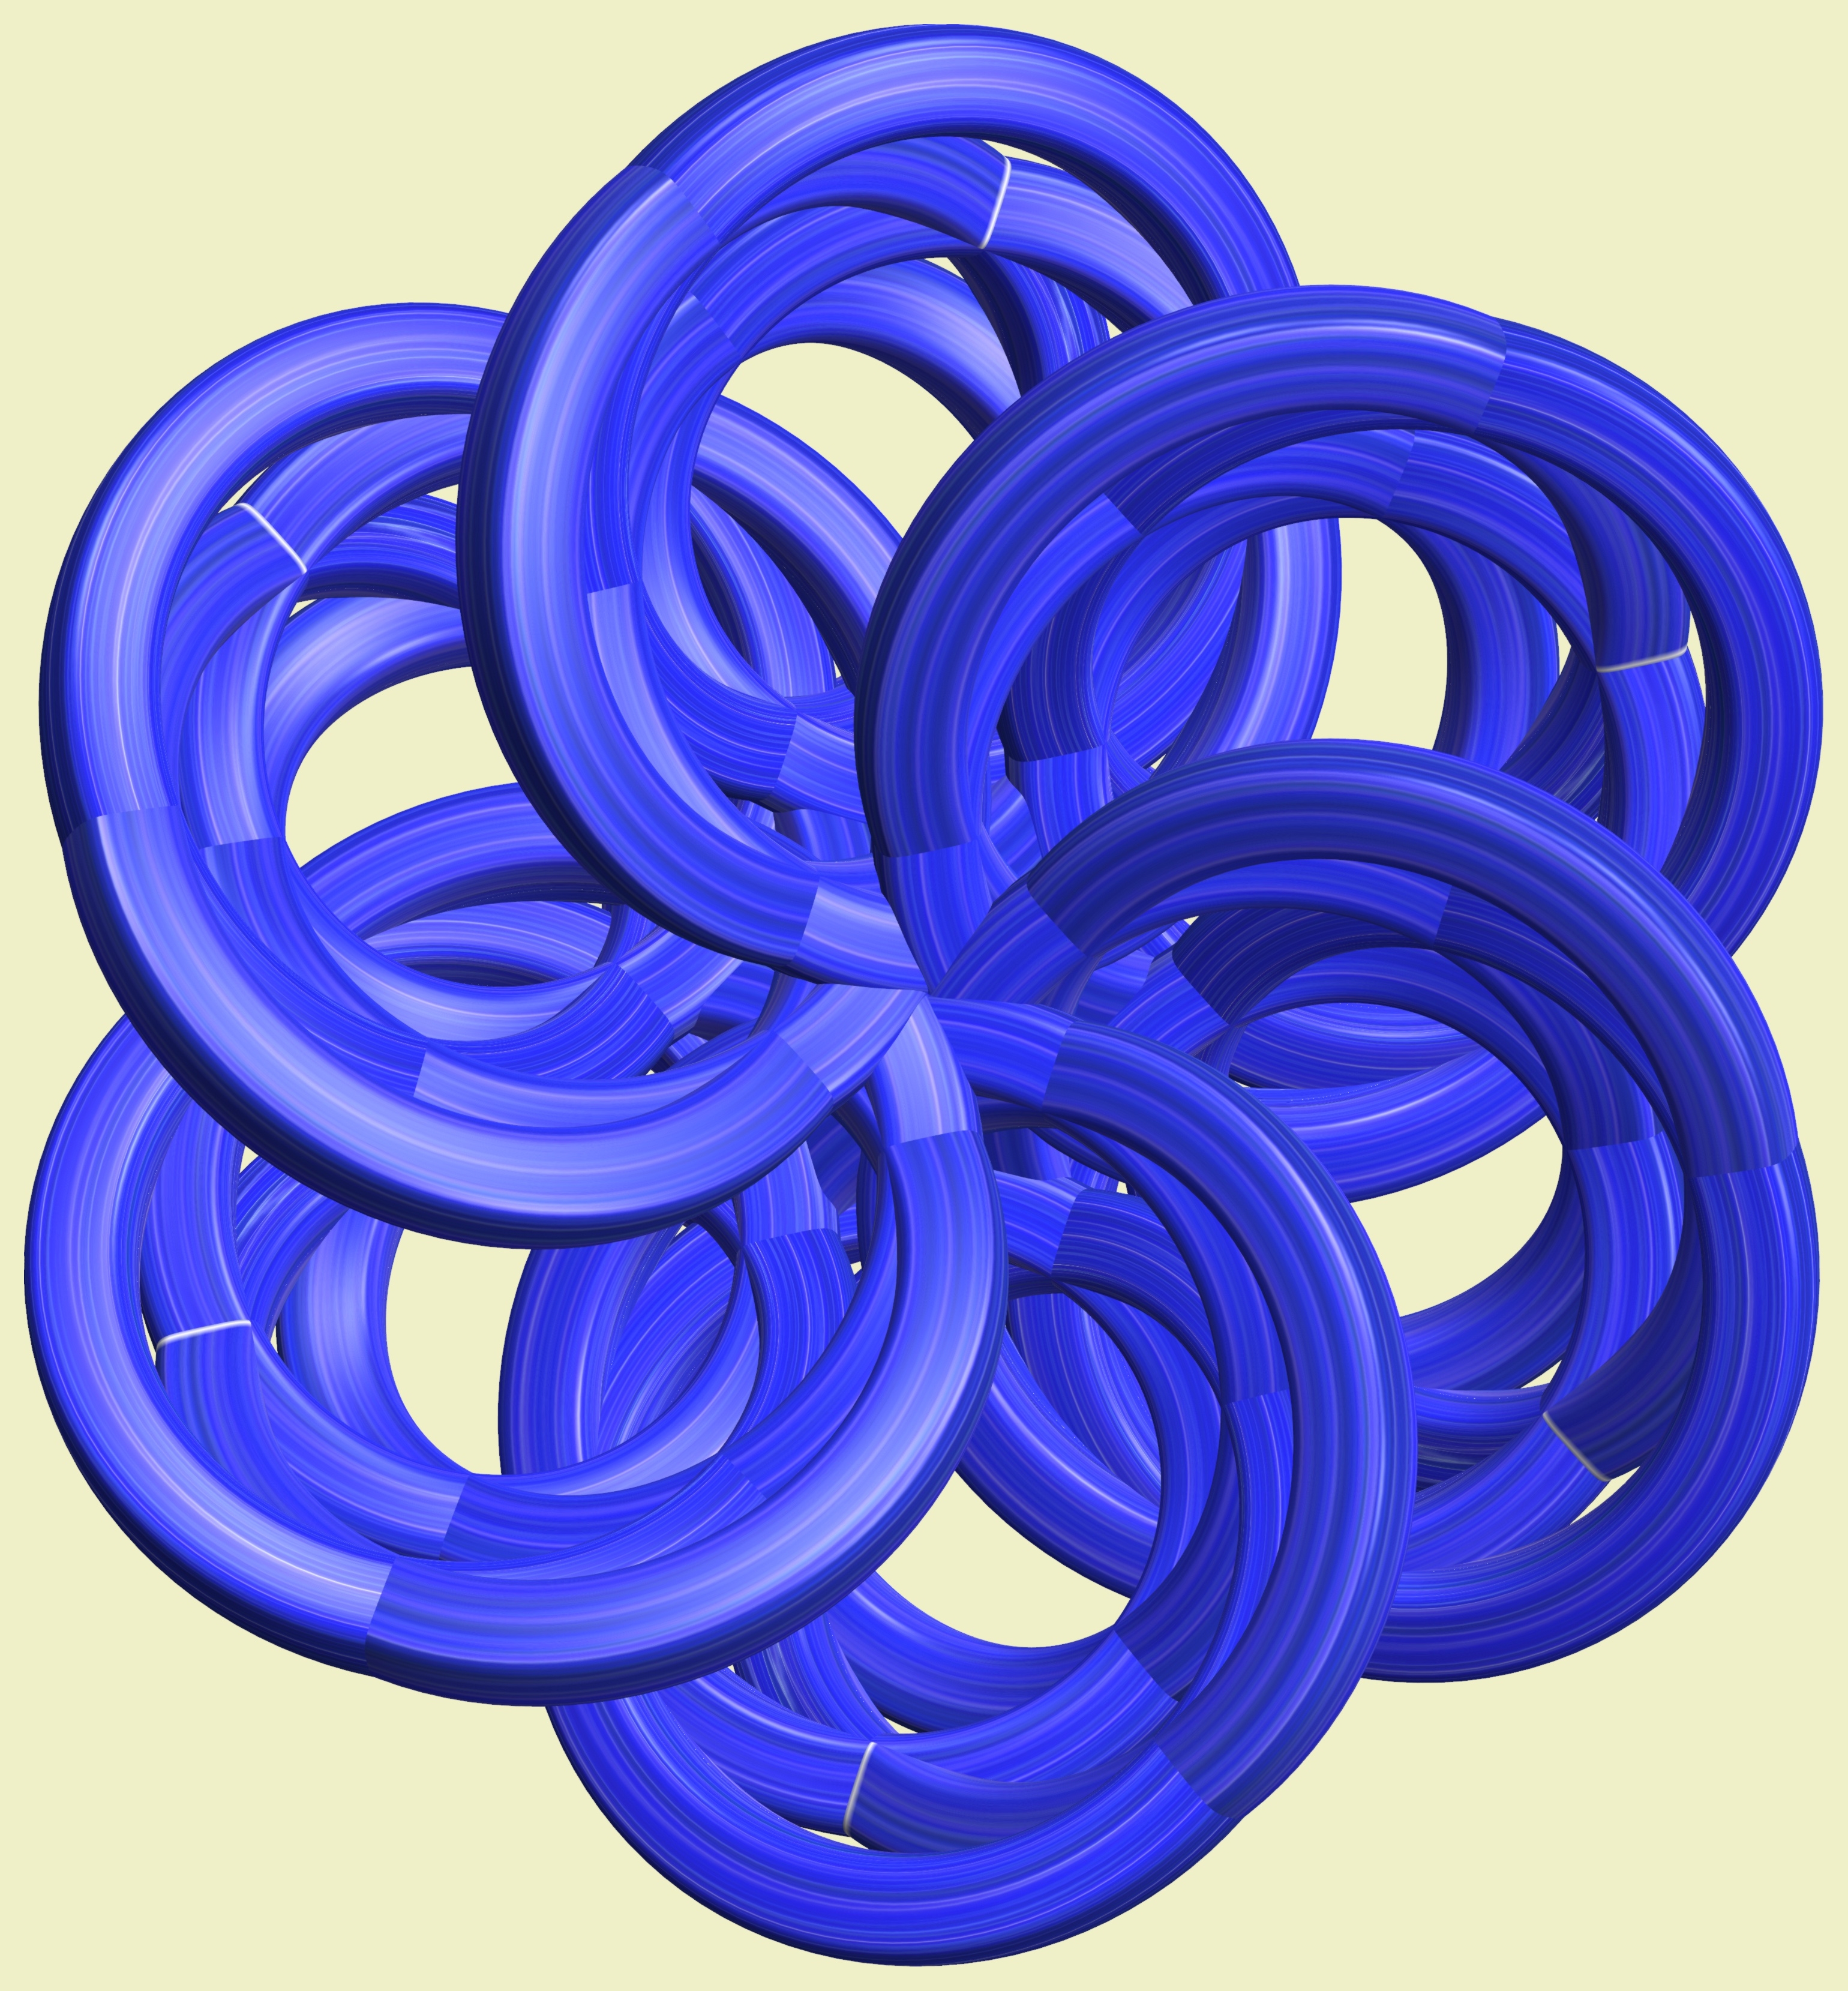
structure, wheel, texture, spiral, number, pattern, line, geometry, blue, circle, font, sculpture, cool image, design, symmetry, 3d, graphic, shape, torus, mathematica, cg, parametricplot3d, code, program, algorithm, mapping, geometricsculpture, lissajous